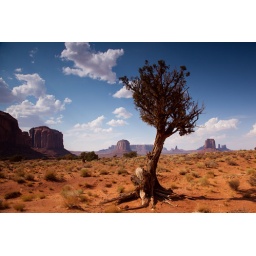
tree growing up in monument valley, arizona [_MG_5010]